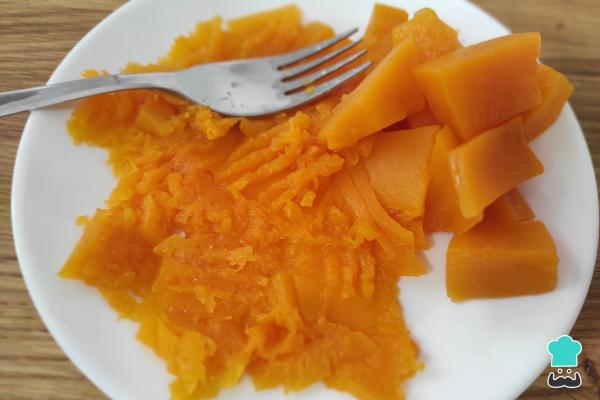
Escurre el líquido de la calabaza una vez cocida y aplasta con un tenedor para hacer el puré de calabaza. Reserva.